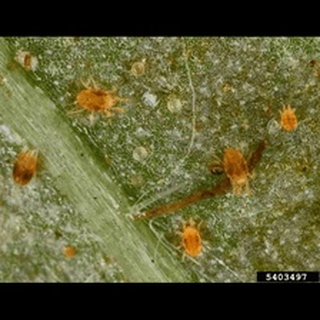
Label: wheat_mite